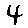
Label: 4